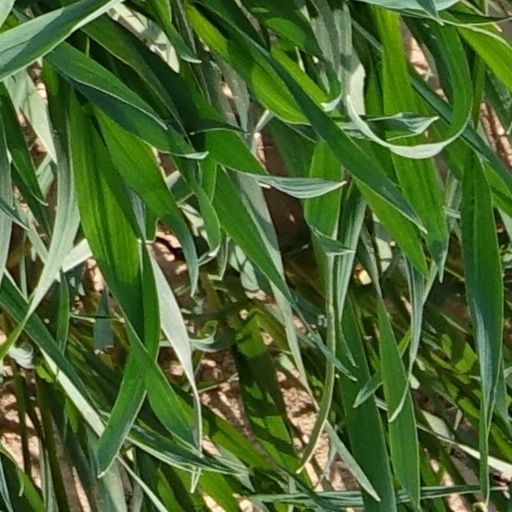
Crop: wheat